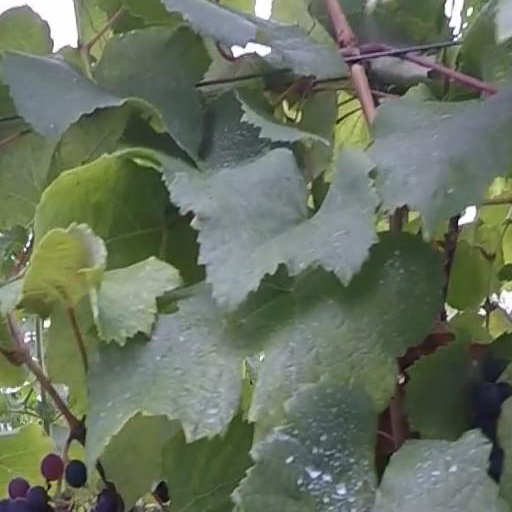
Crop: grape